Lidija Rupnik

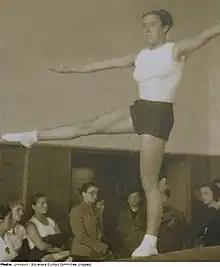

Lidija Rupnik (20 February 1915 – 2003) was a Slovenian gymnast. She competed in the women's artistic team all-around event at the 1936 Summer Olympics. Additionally, she competed at the 1938 World Championships where she placed 7th in the individual all-around competition and led her team in scoring to win the team silver medal.